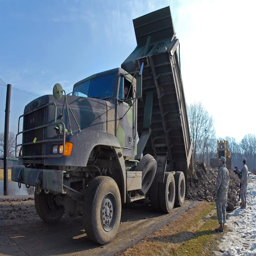
a dump truck dumps clay to create an earthen barrier to block rising flood waters .